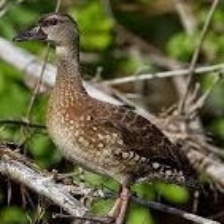
Species: SPOTTED WHISTLING DUCK
Scientific name: DENDROCYGNA GUTTATA
ImageNet parent category: drake